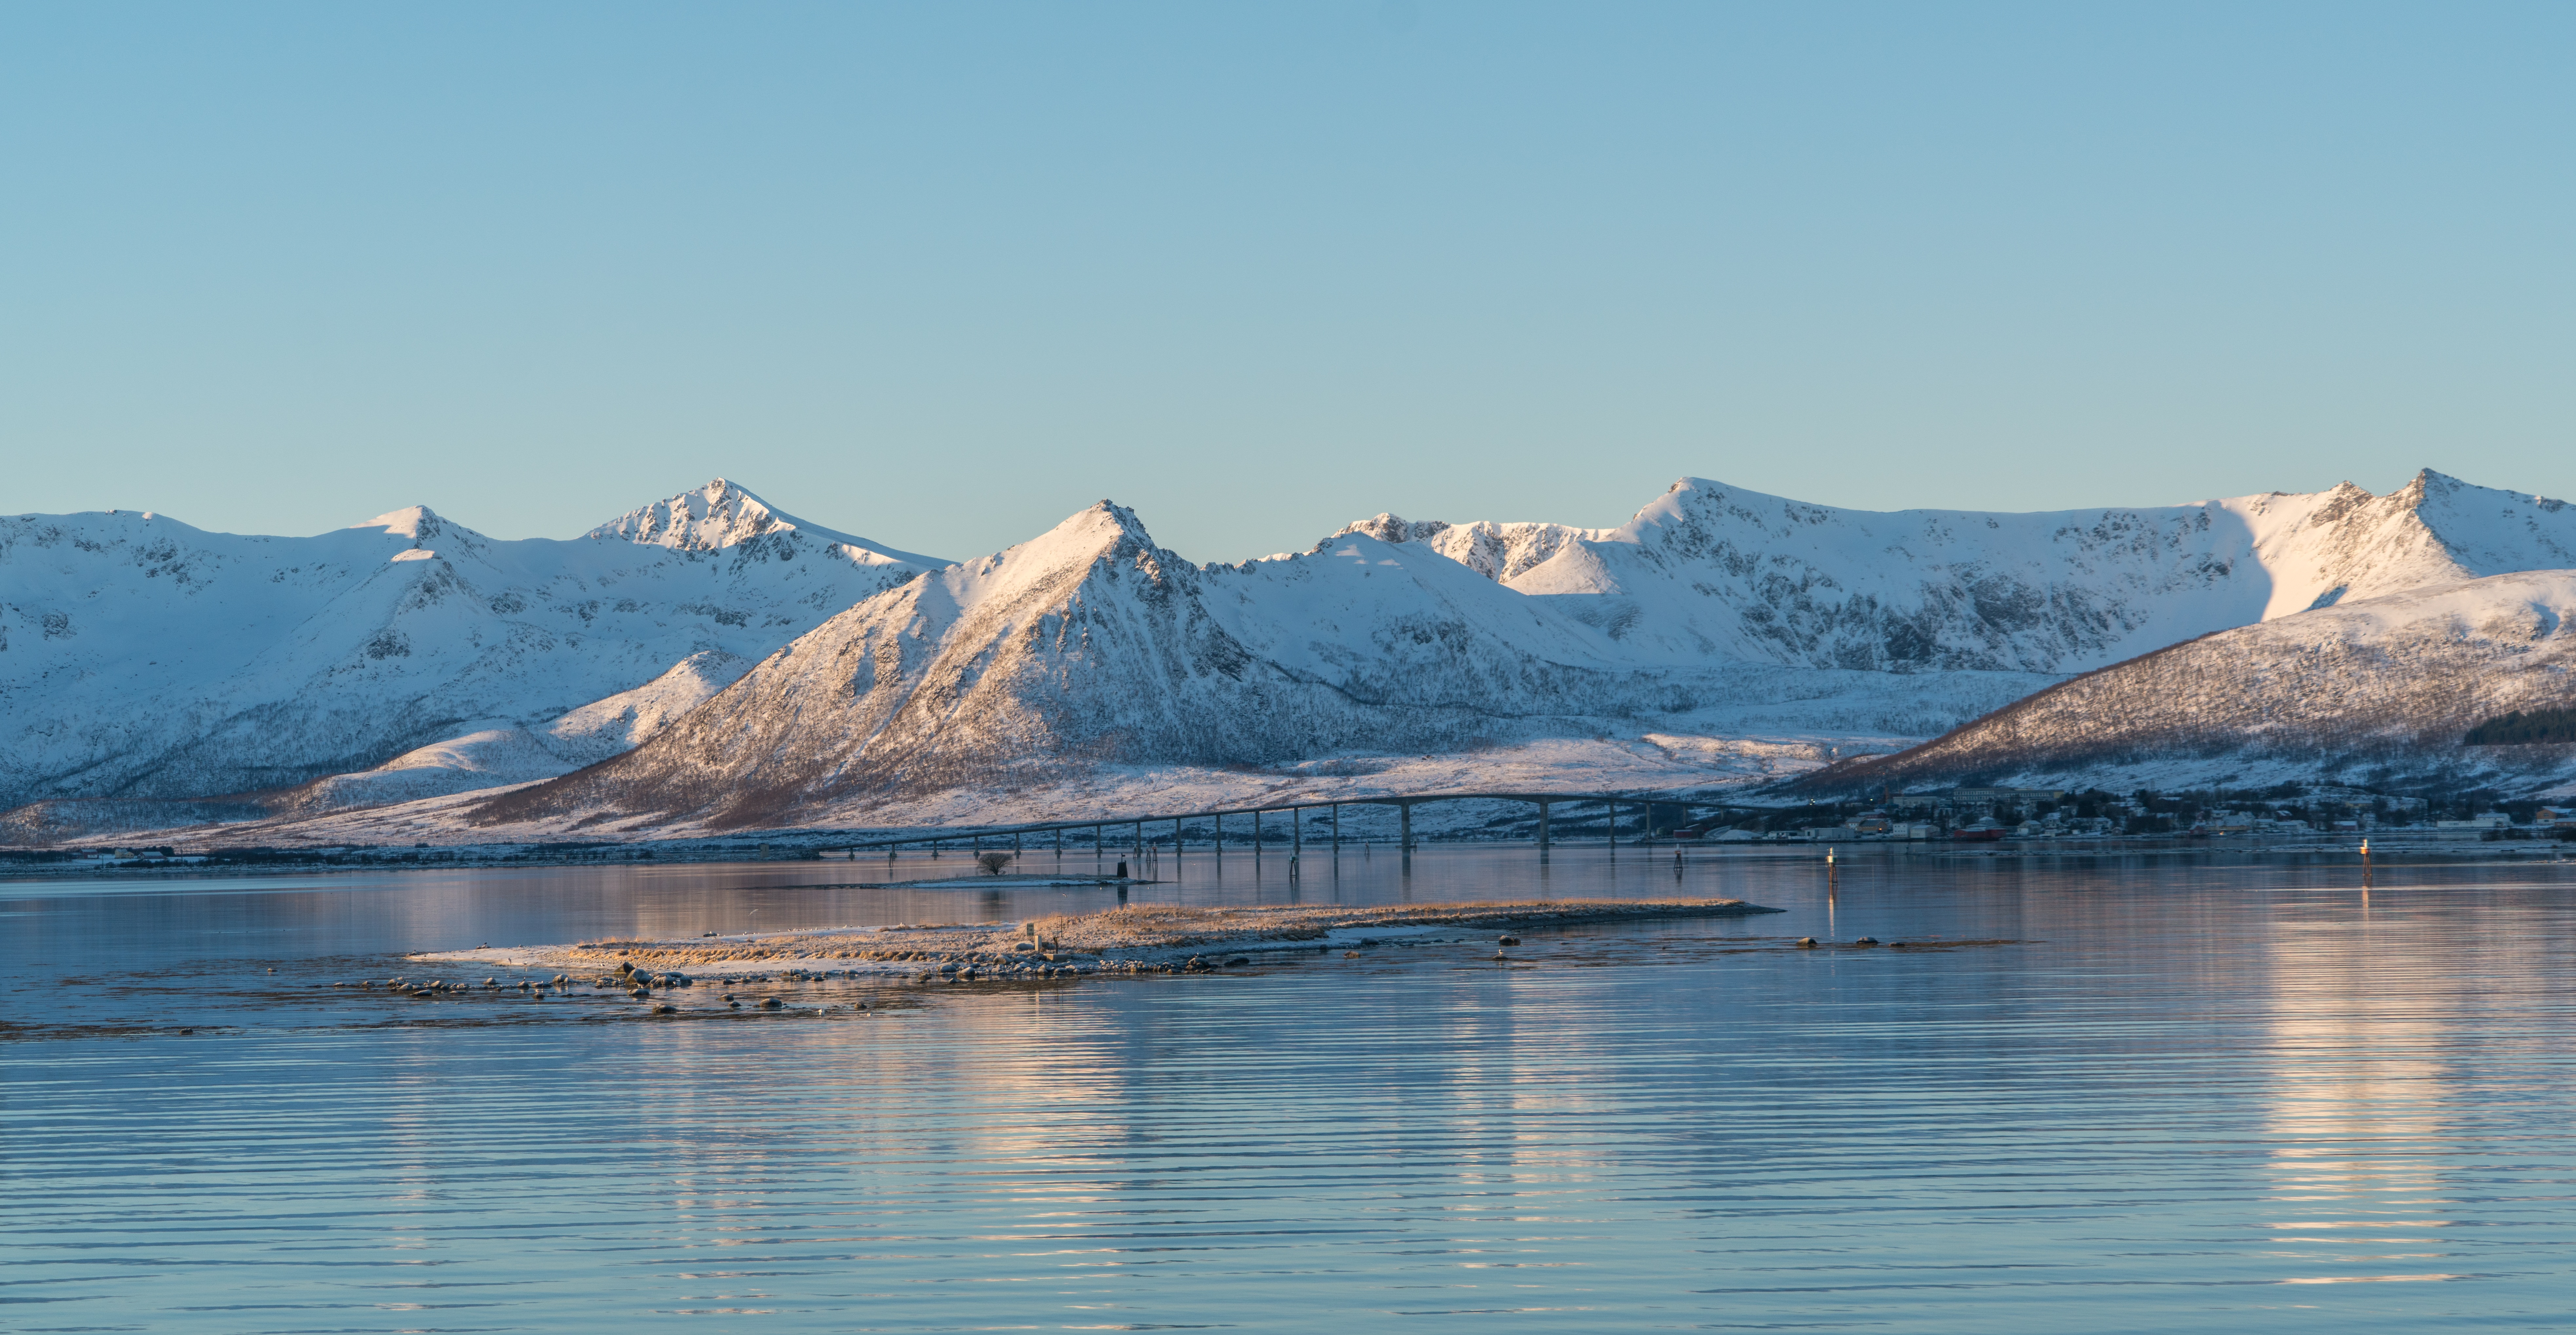
landscape, sea, coast, water, nature, wilderness, mountain, snow, winter, sky, lake, mountain range, europe, ice, reflection, bay, fjord, reservoir, arctic, tourism, cruise, loch, norway, norwegian, scandinavia, landform, arctic ocean, mountainous landforms, glacial landform, bridge mountain